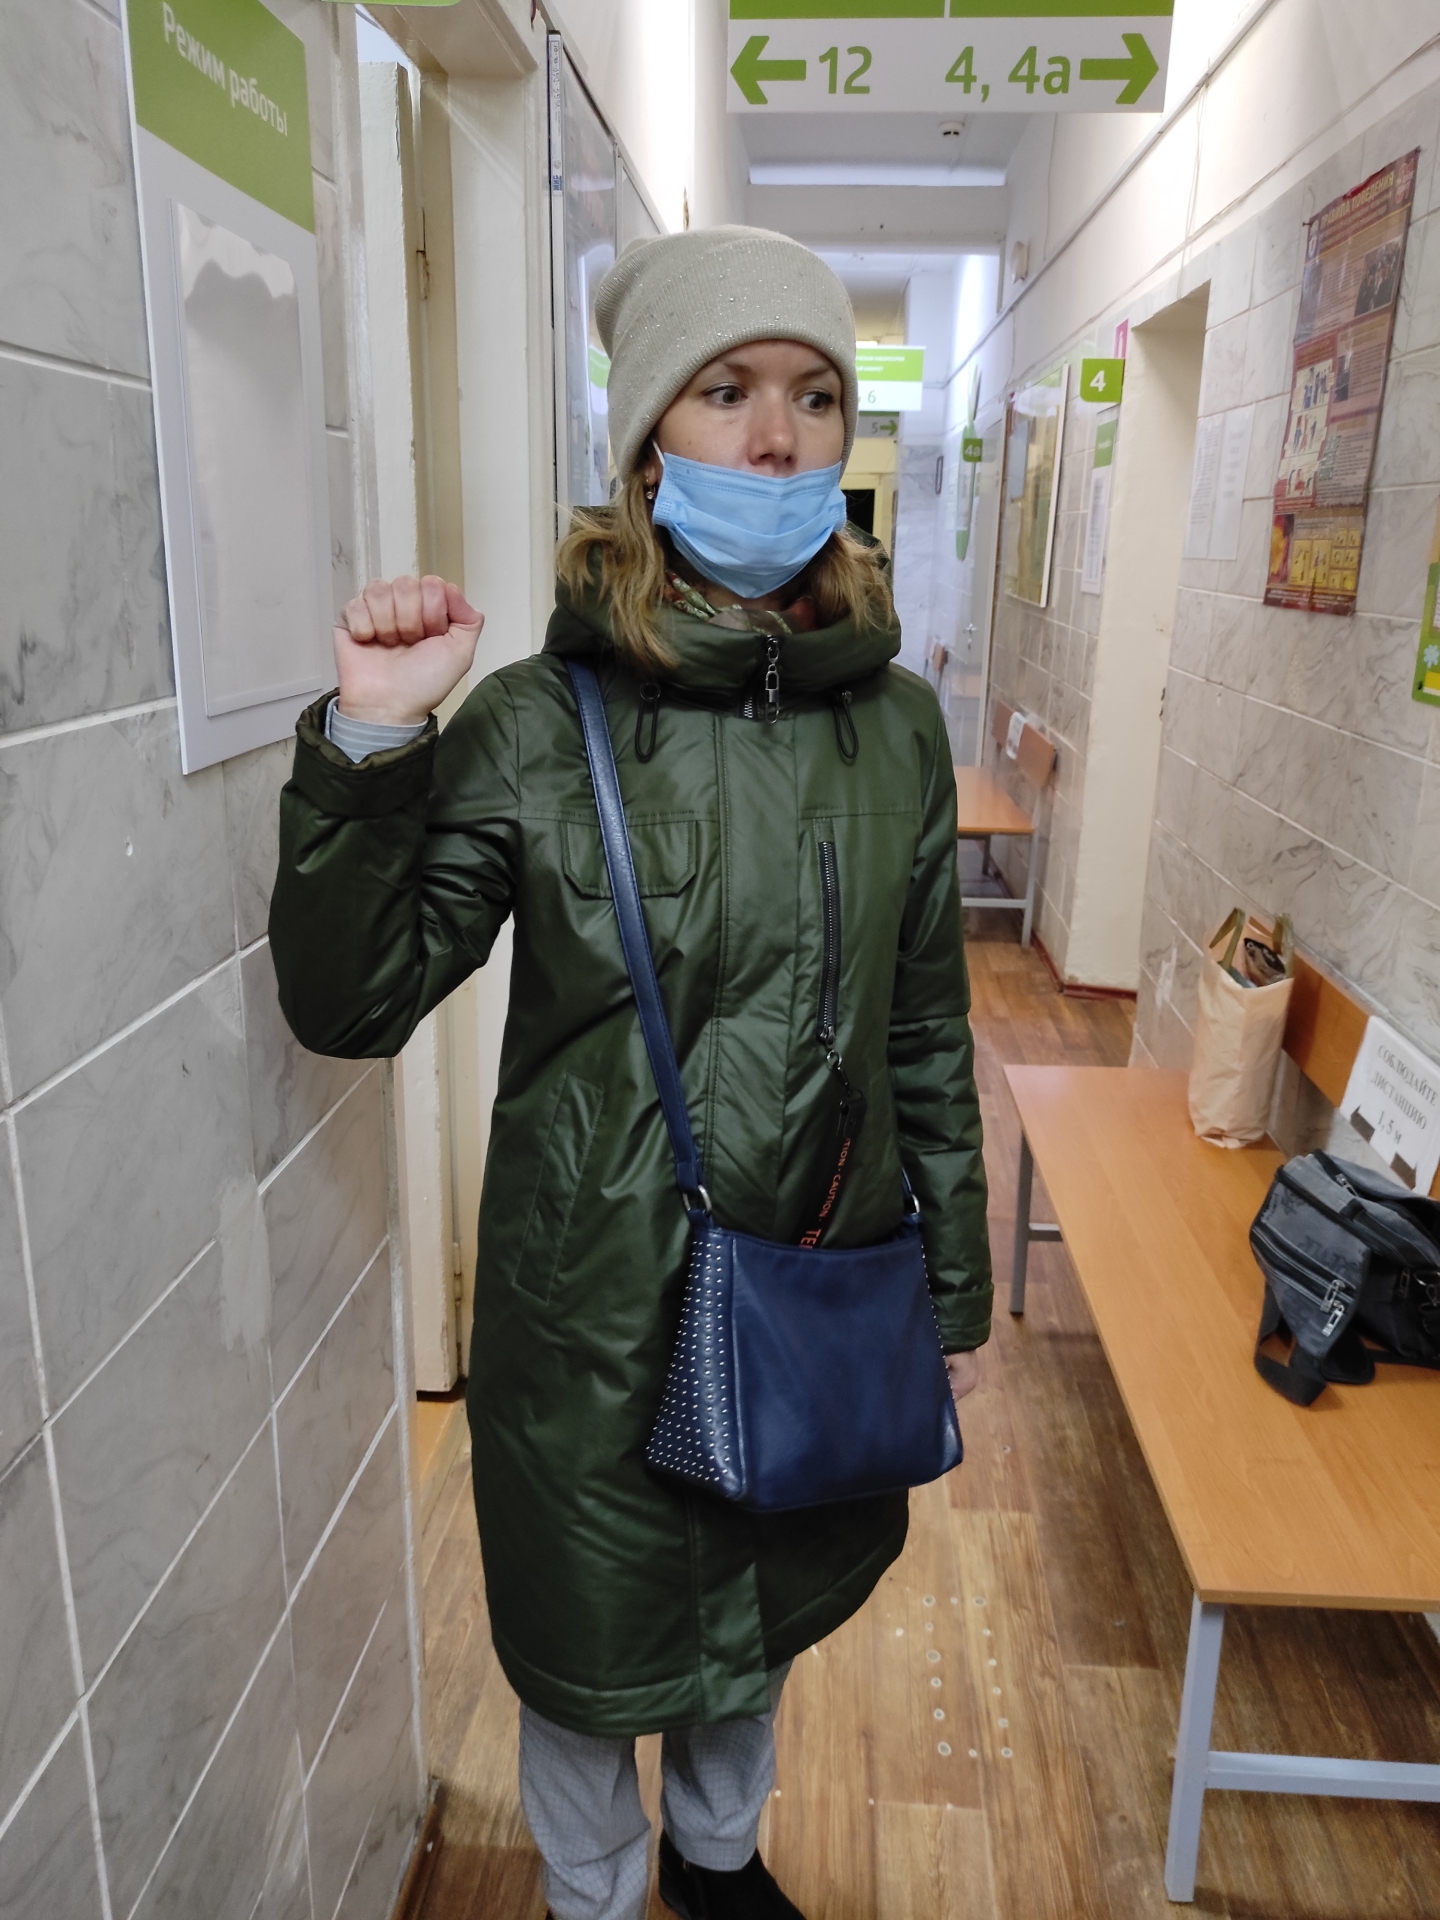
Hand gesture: fist